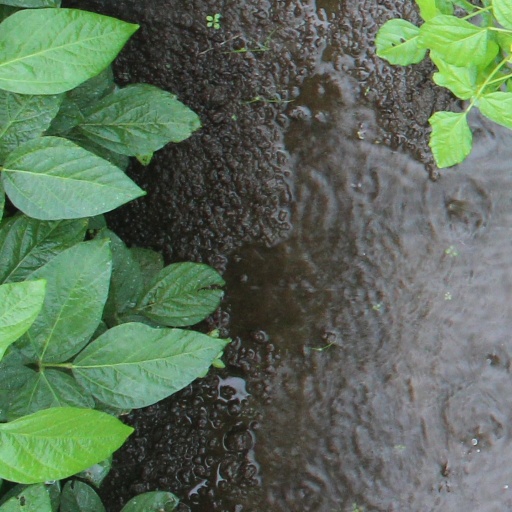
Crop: soybean